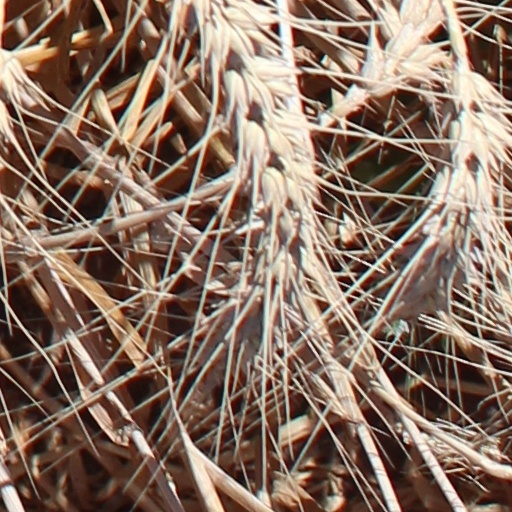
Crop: wheat